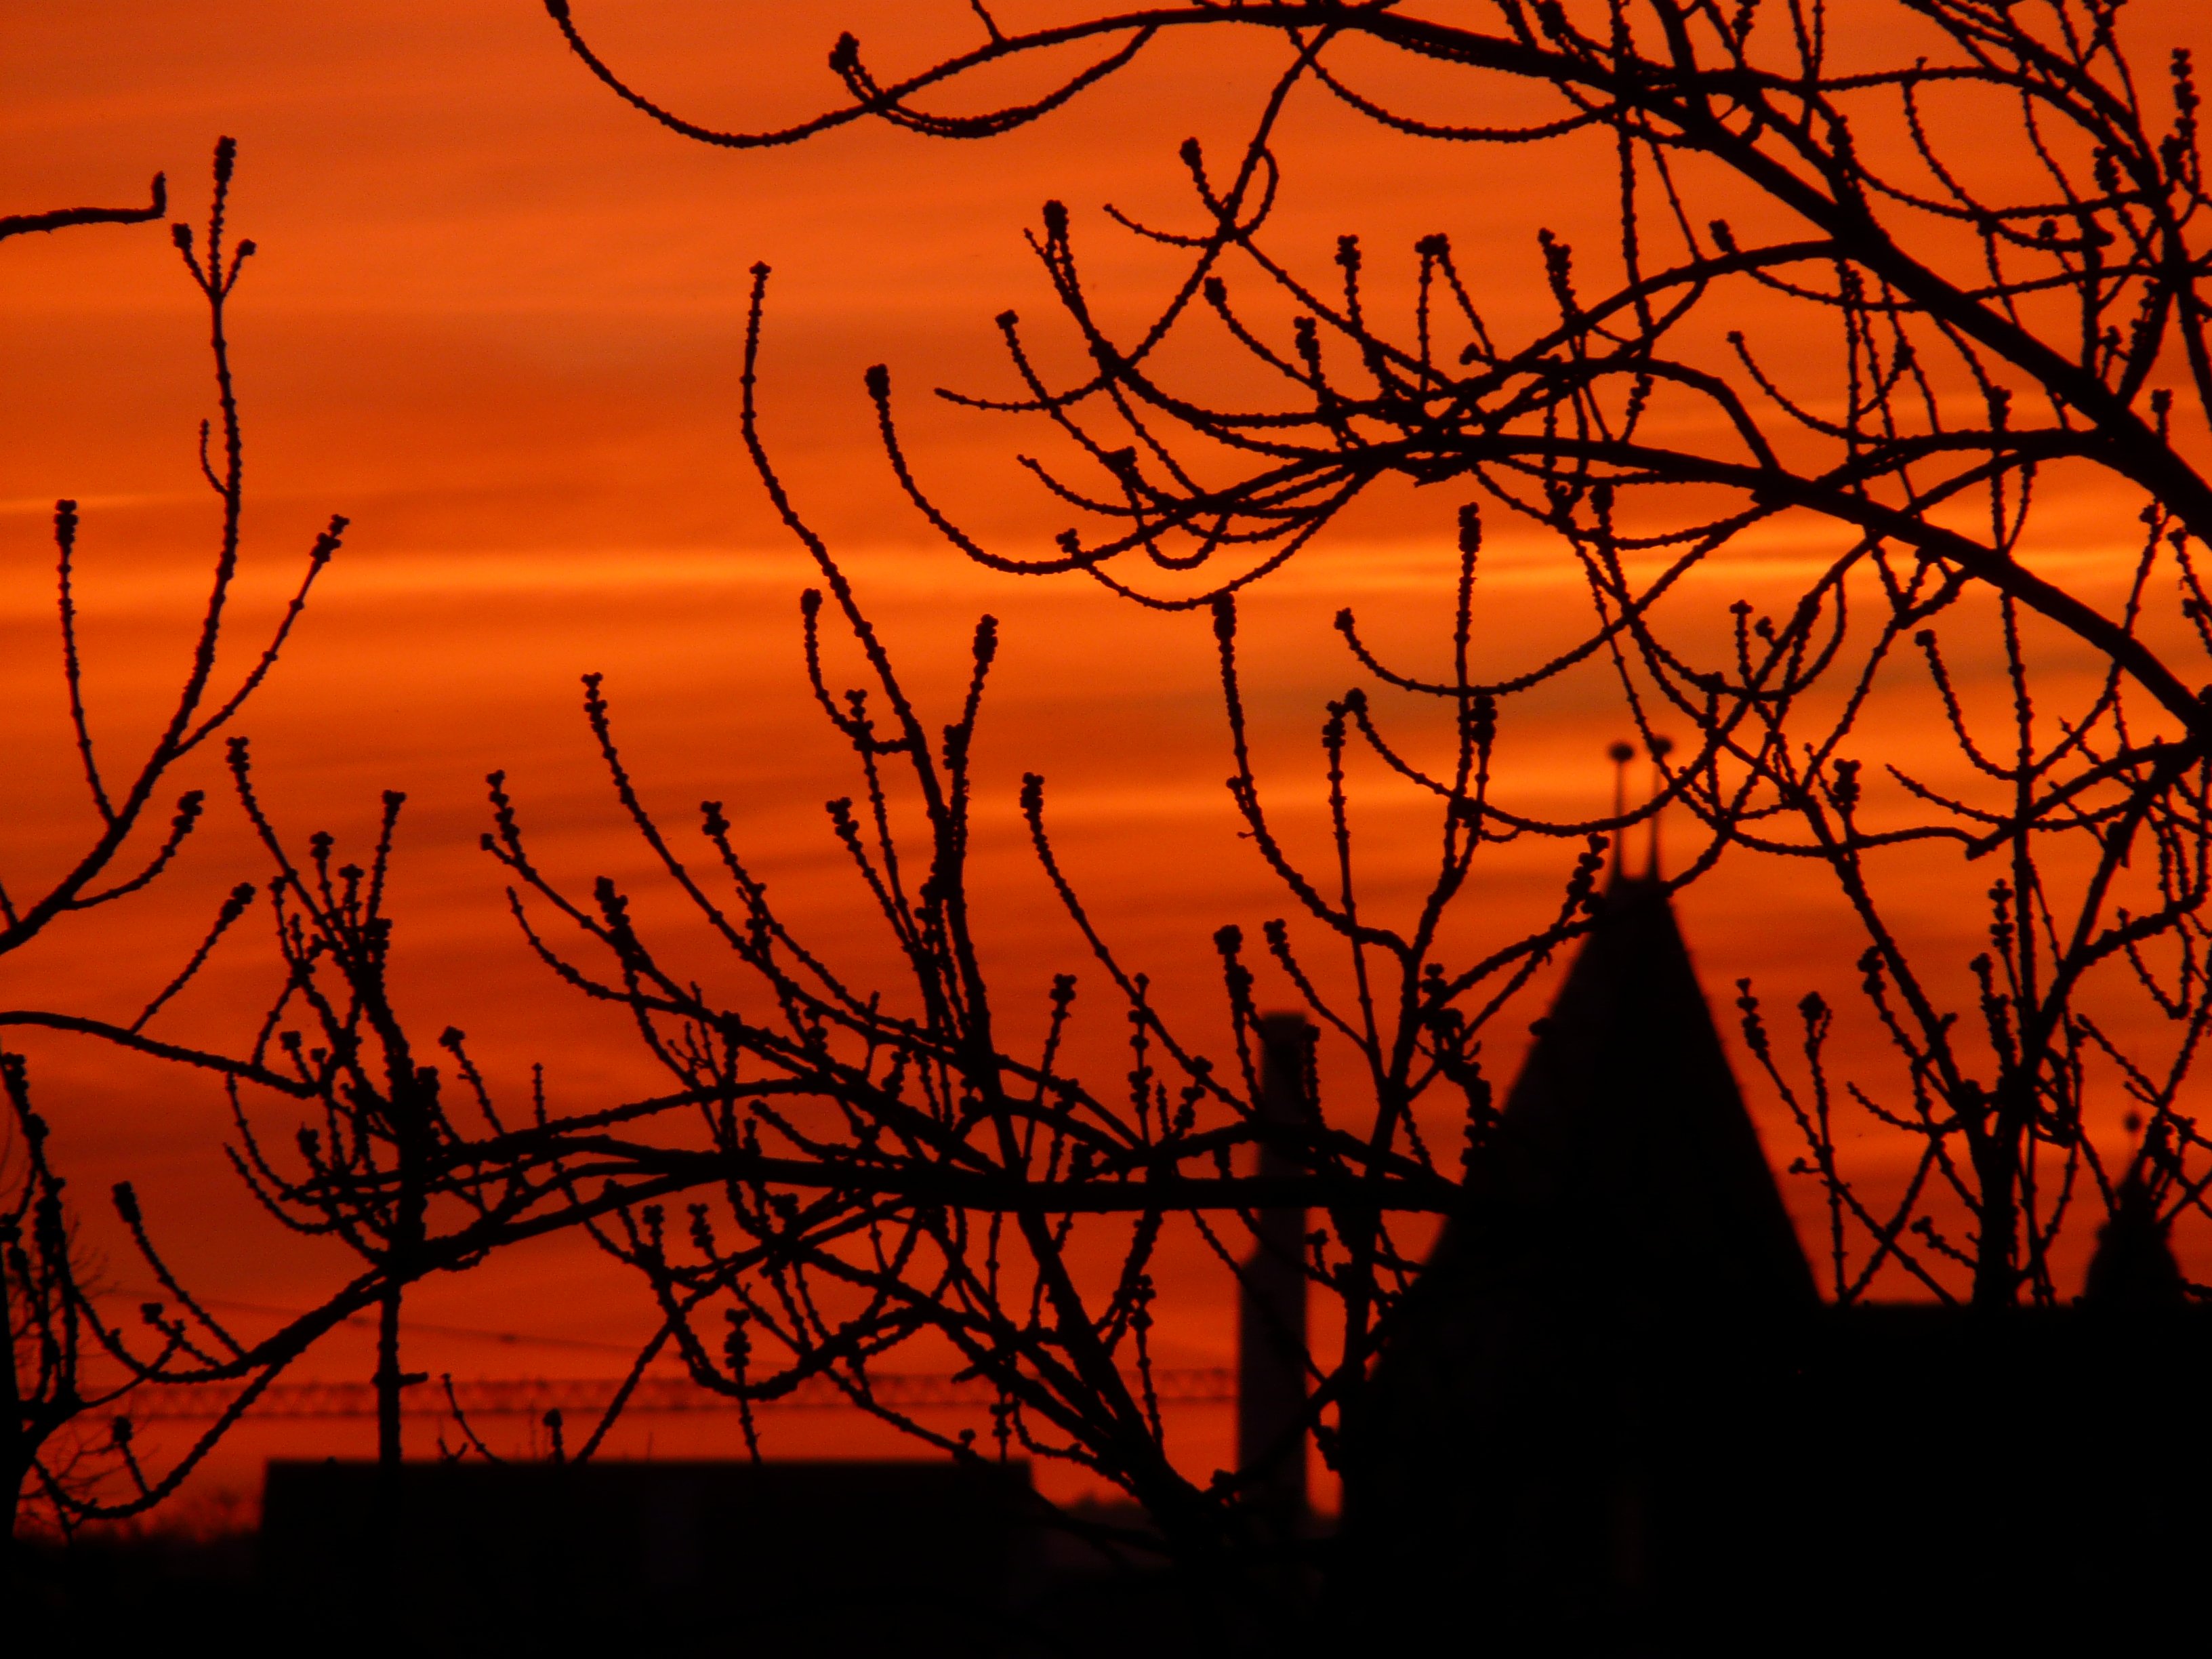
horizon, branch, silhouette, cloud, sky, sun, sunrise, sunset, sunlight, morning, dawn, atmosphere, dusk, love, evening, line, romance, clouds, afterglow, red sky at morning